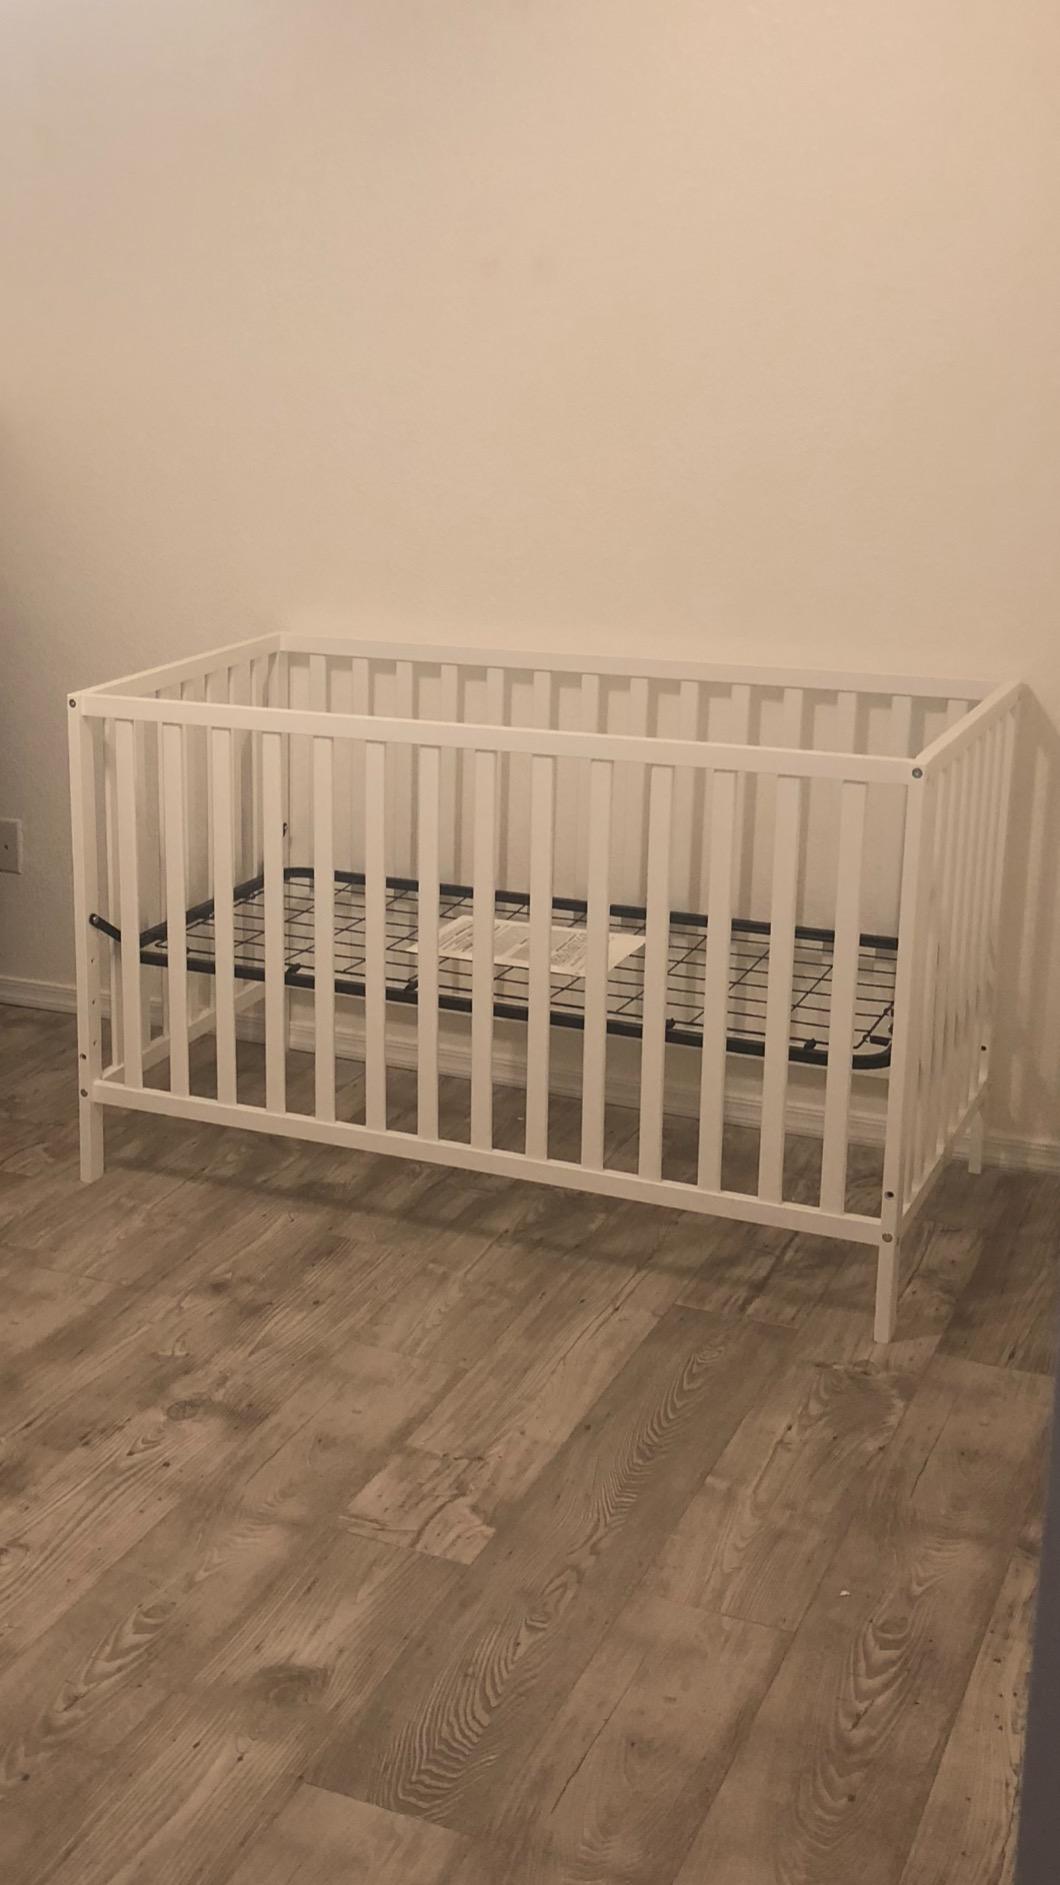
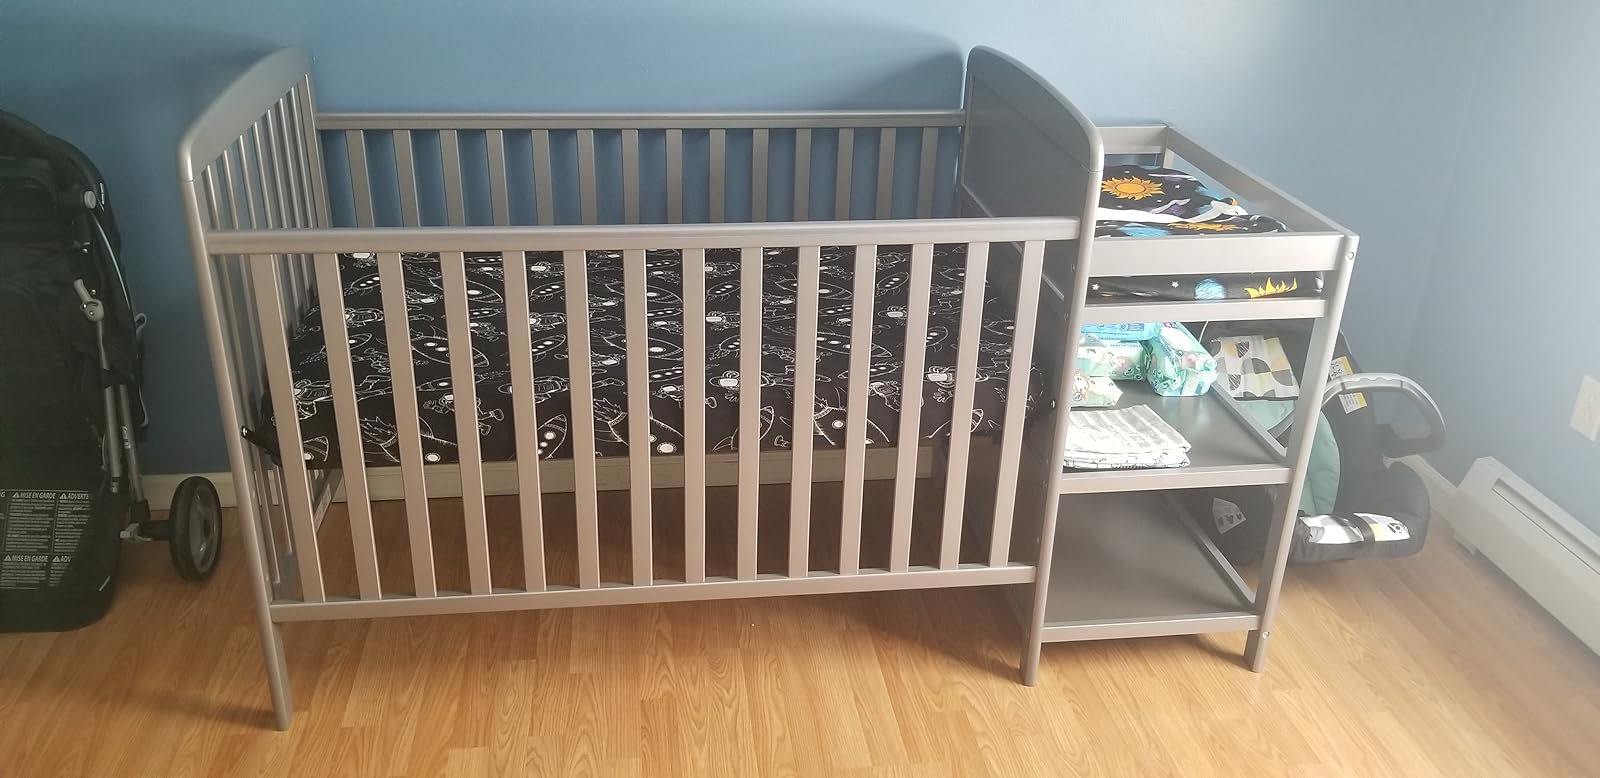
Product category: products_crib
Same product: no